Second Battle of Bull Run

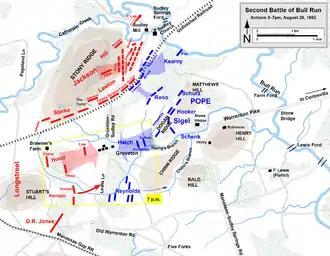
August 29, 5–7 p.m., Kearny's attack, Hood vs. Hatch

At 4:30 p.m., Pope finally sent an explicit order to Porter to attack, but his aide (his nephew) lost his way and did not deliver the message until 6:30 p.m. In any event, Porter was in no better position to attack then than he had been earlier in the day. But in anticipation of the attack that would not come, Pope ordered Kearny to attack Jackson's far left flank, intending to put strong pressure on both ends of the line. At 5 p.m. Kearny sent Robinson and Birney's brigades surging forward into A.P. Hill's exhausted division. The brunt of the attack fell on Maxcy Gregg's brigade, which had defended against two major assaults over eight hours that day and was nearly out of ammunition in addition to having lost most of its officers. As they fell back onto the edge of a hillside, Gregg lopped some wildflowers with his old Revolutionary War scimitar and remarked, "Let us die here my men, let us die here." With both Thomas's and Gregg's brigades on the verge of disintegrating, A.P. Hill sent a message to Jackson calling for help. Meanwhile, Daniel Leasure's brigade of Isaac Stevens's division crept around to the south and forced back James Archer's Tennessee brigade. Jubal Early's brigade, which had begun the day on the extreme right of the Confederate line, and Lawrence O'Bryan Branch's brigade, which had thus far been held in reserve, counterattacked and drove back Kearny's division. During the fighting, one of Hill's brigadiers, Charles W. Field, was severely wounded and command of his brigade, which had also taken a beating over the course of the day, fell to Col. John M. Brockenbrough of the 40th Virginia.